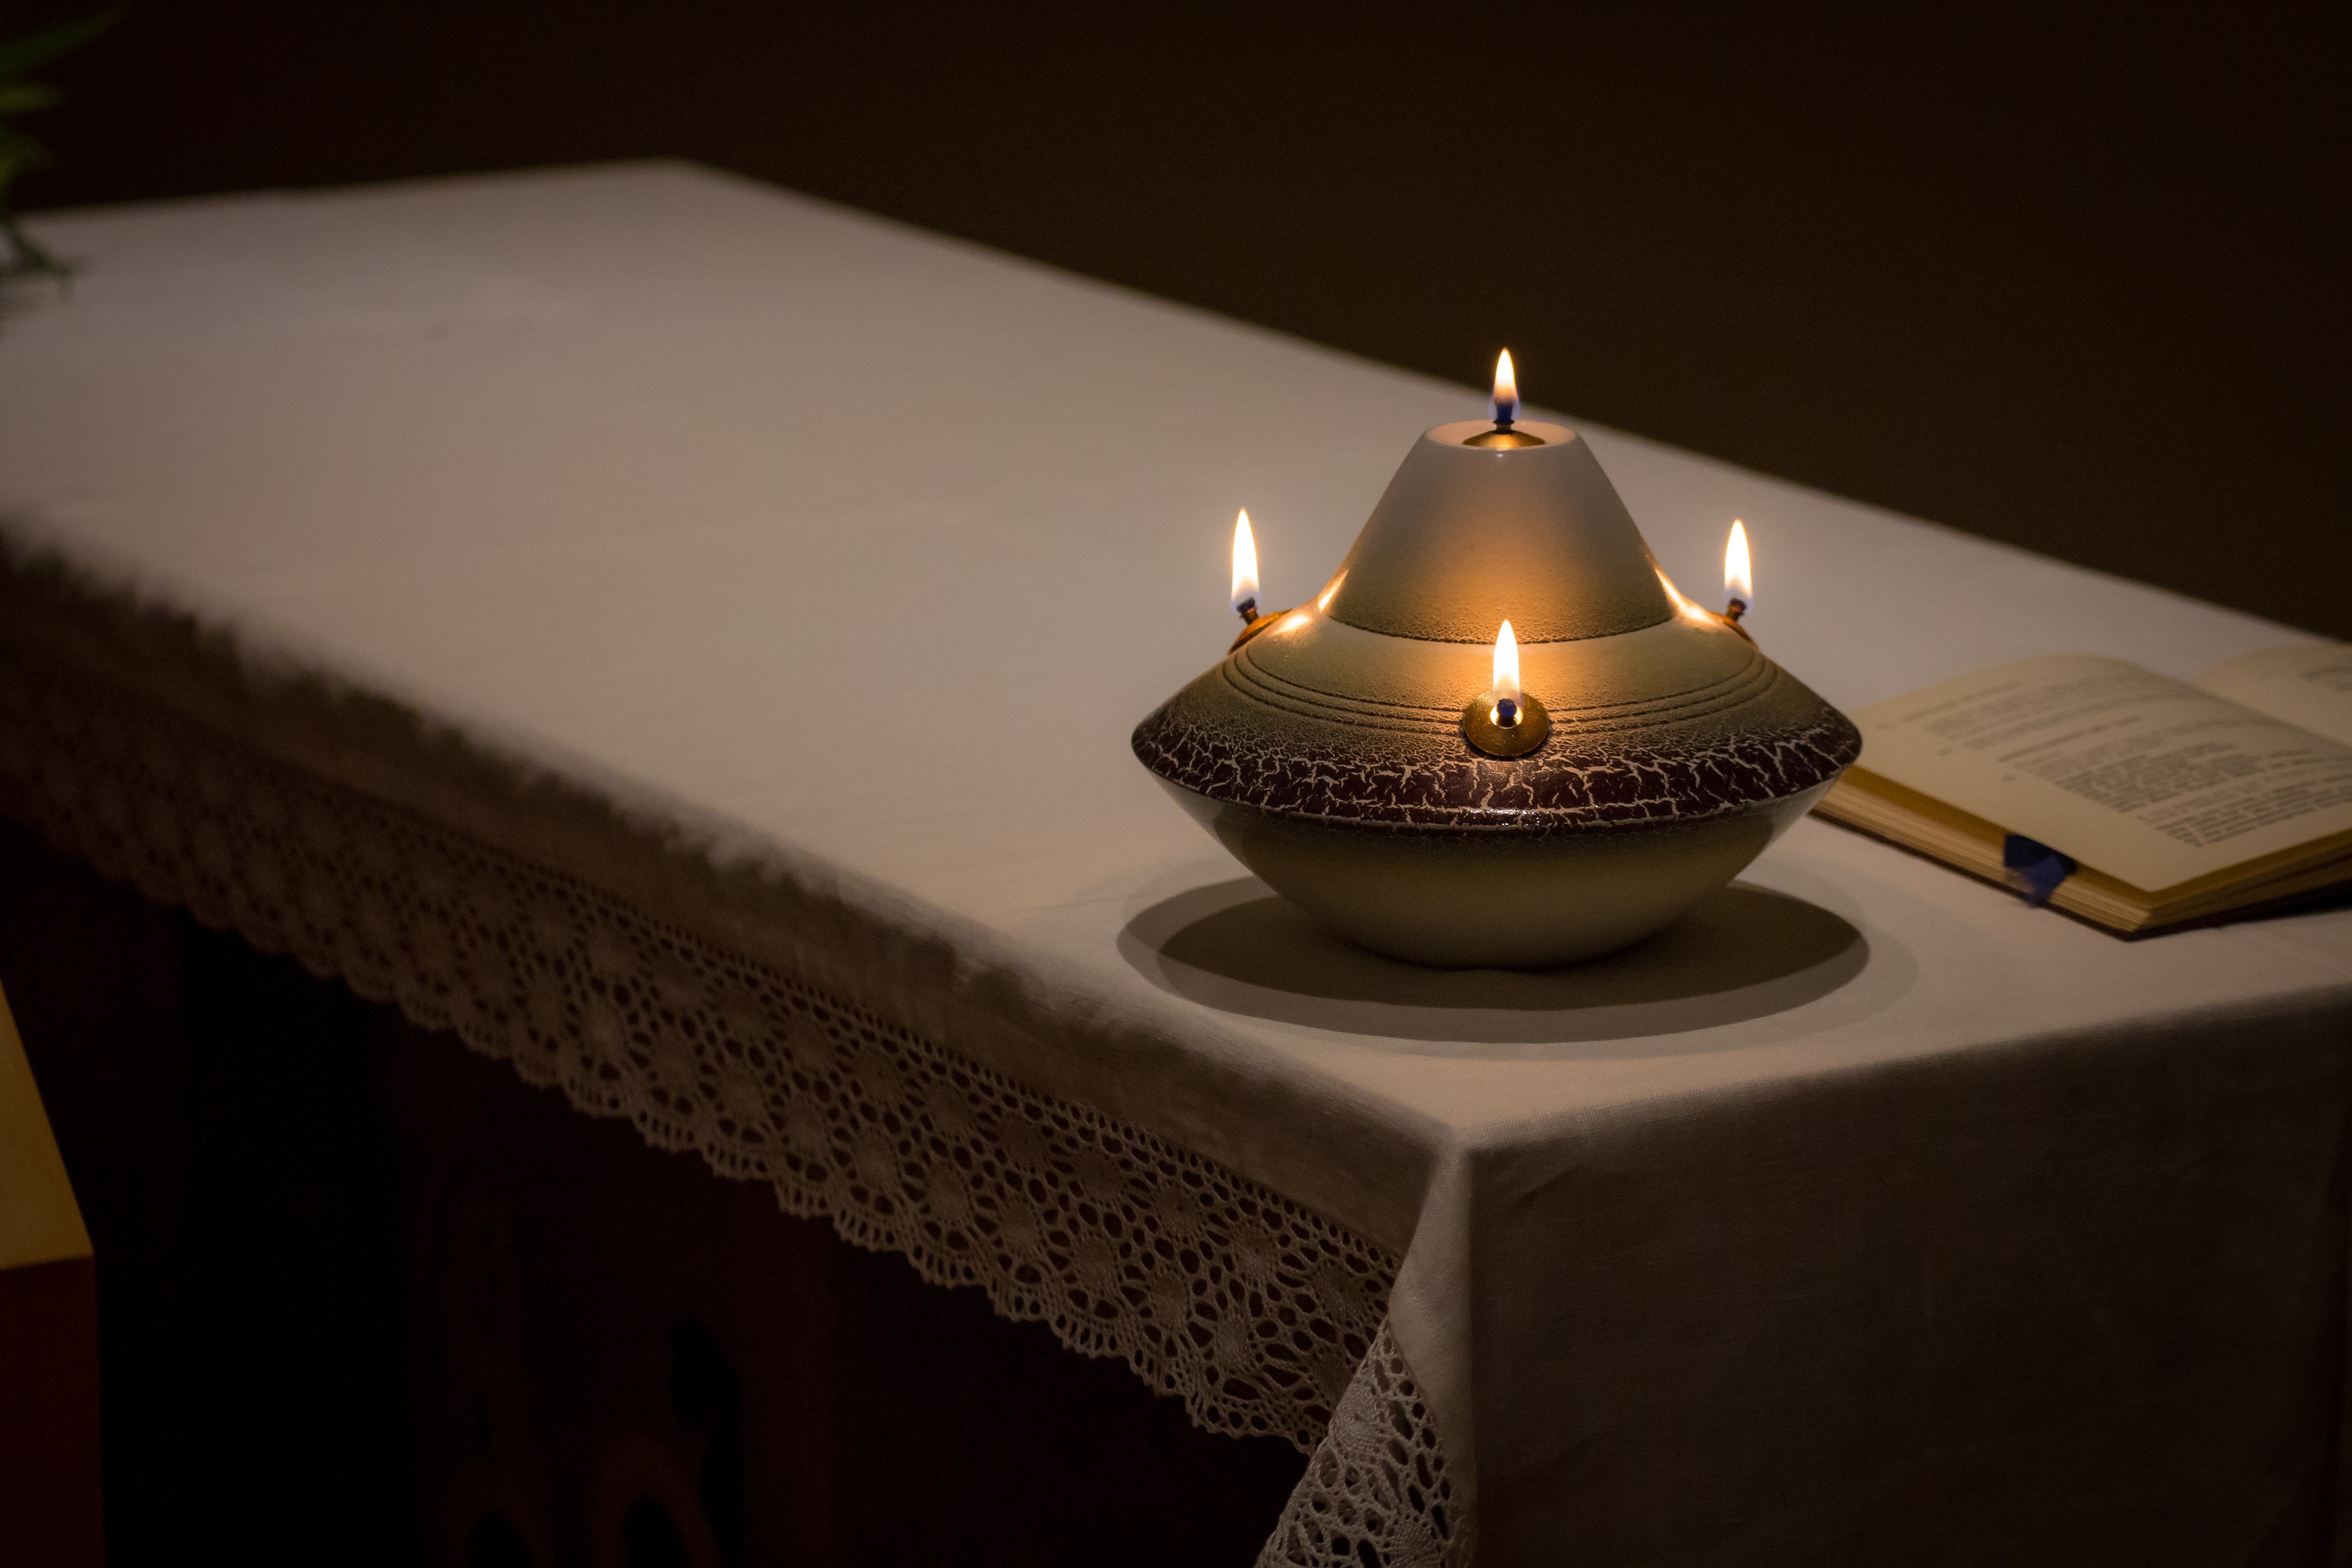
table, light, night, celebration, symbol, offering, peace, flame, fire, religion, glow, church, lamp, room, christian, candle, christmas, lighting, spiritual, pray, ornament, celebrate, burn, religious, catholic, ceremony, festival, meditation, altar, faith, hope, prayer, worship, holy, tradition, candlelight, traditional, god, ritual, spirituality, belief, consecration, austerity, sacrifice, vows, austere, religious life